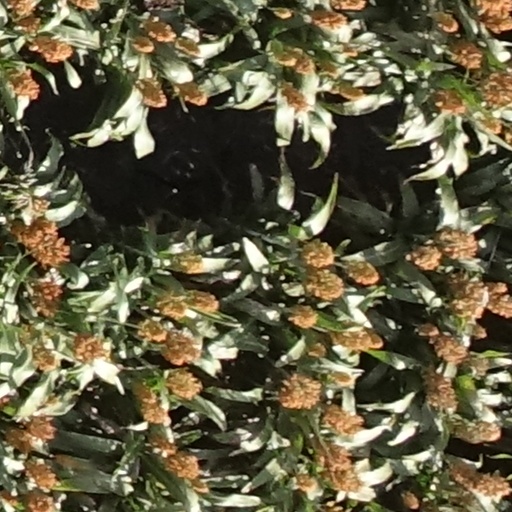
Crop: sorghum